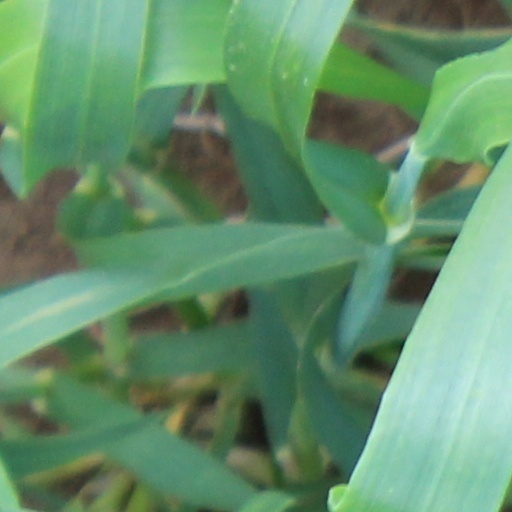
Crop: wheat